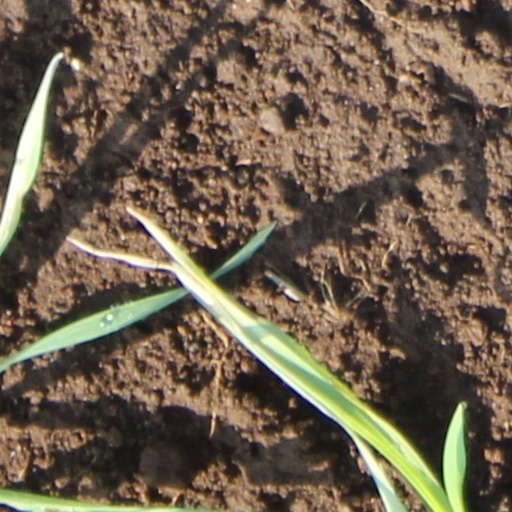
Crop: wheat